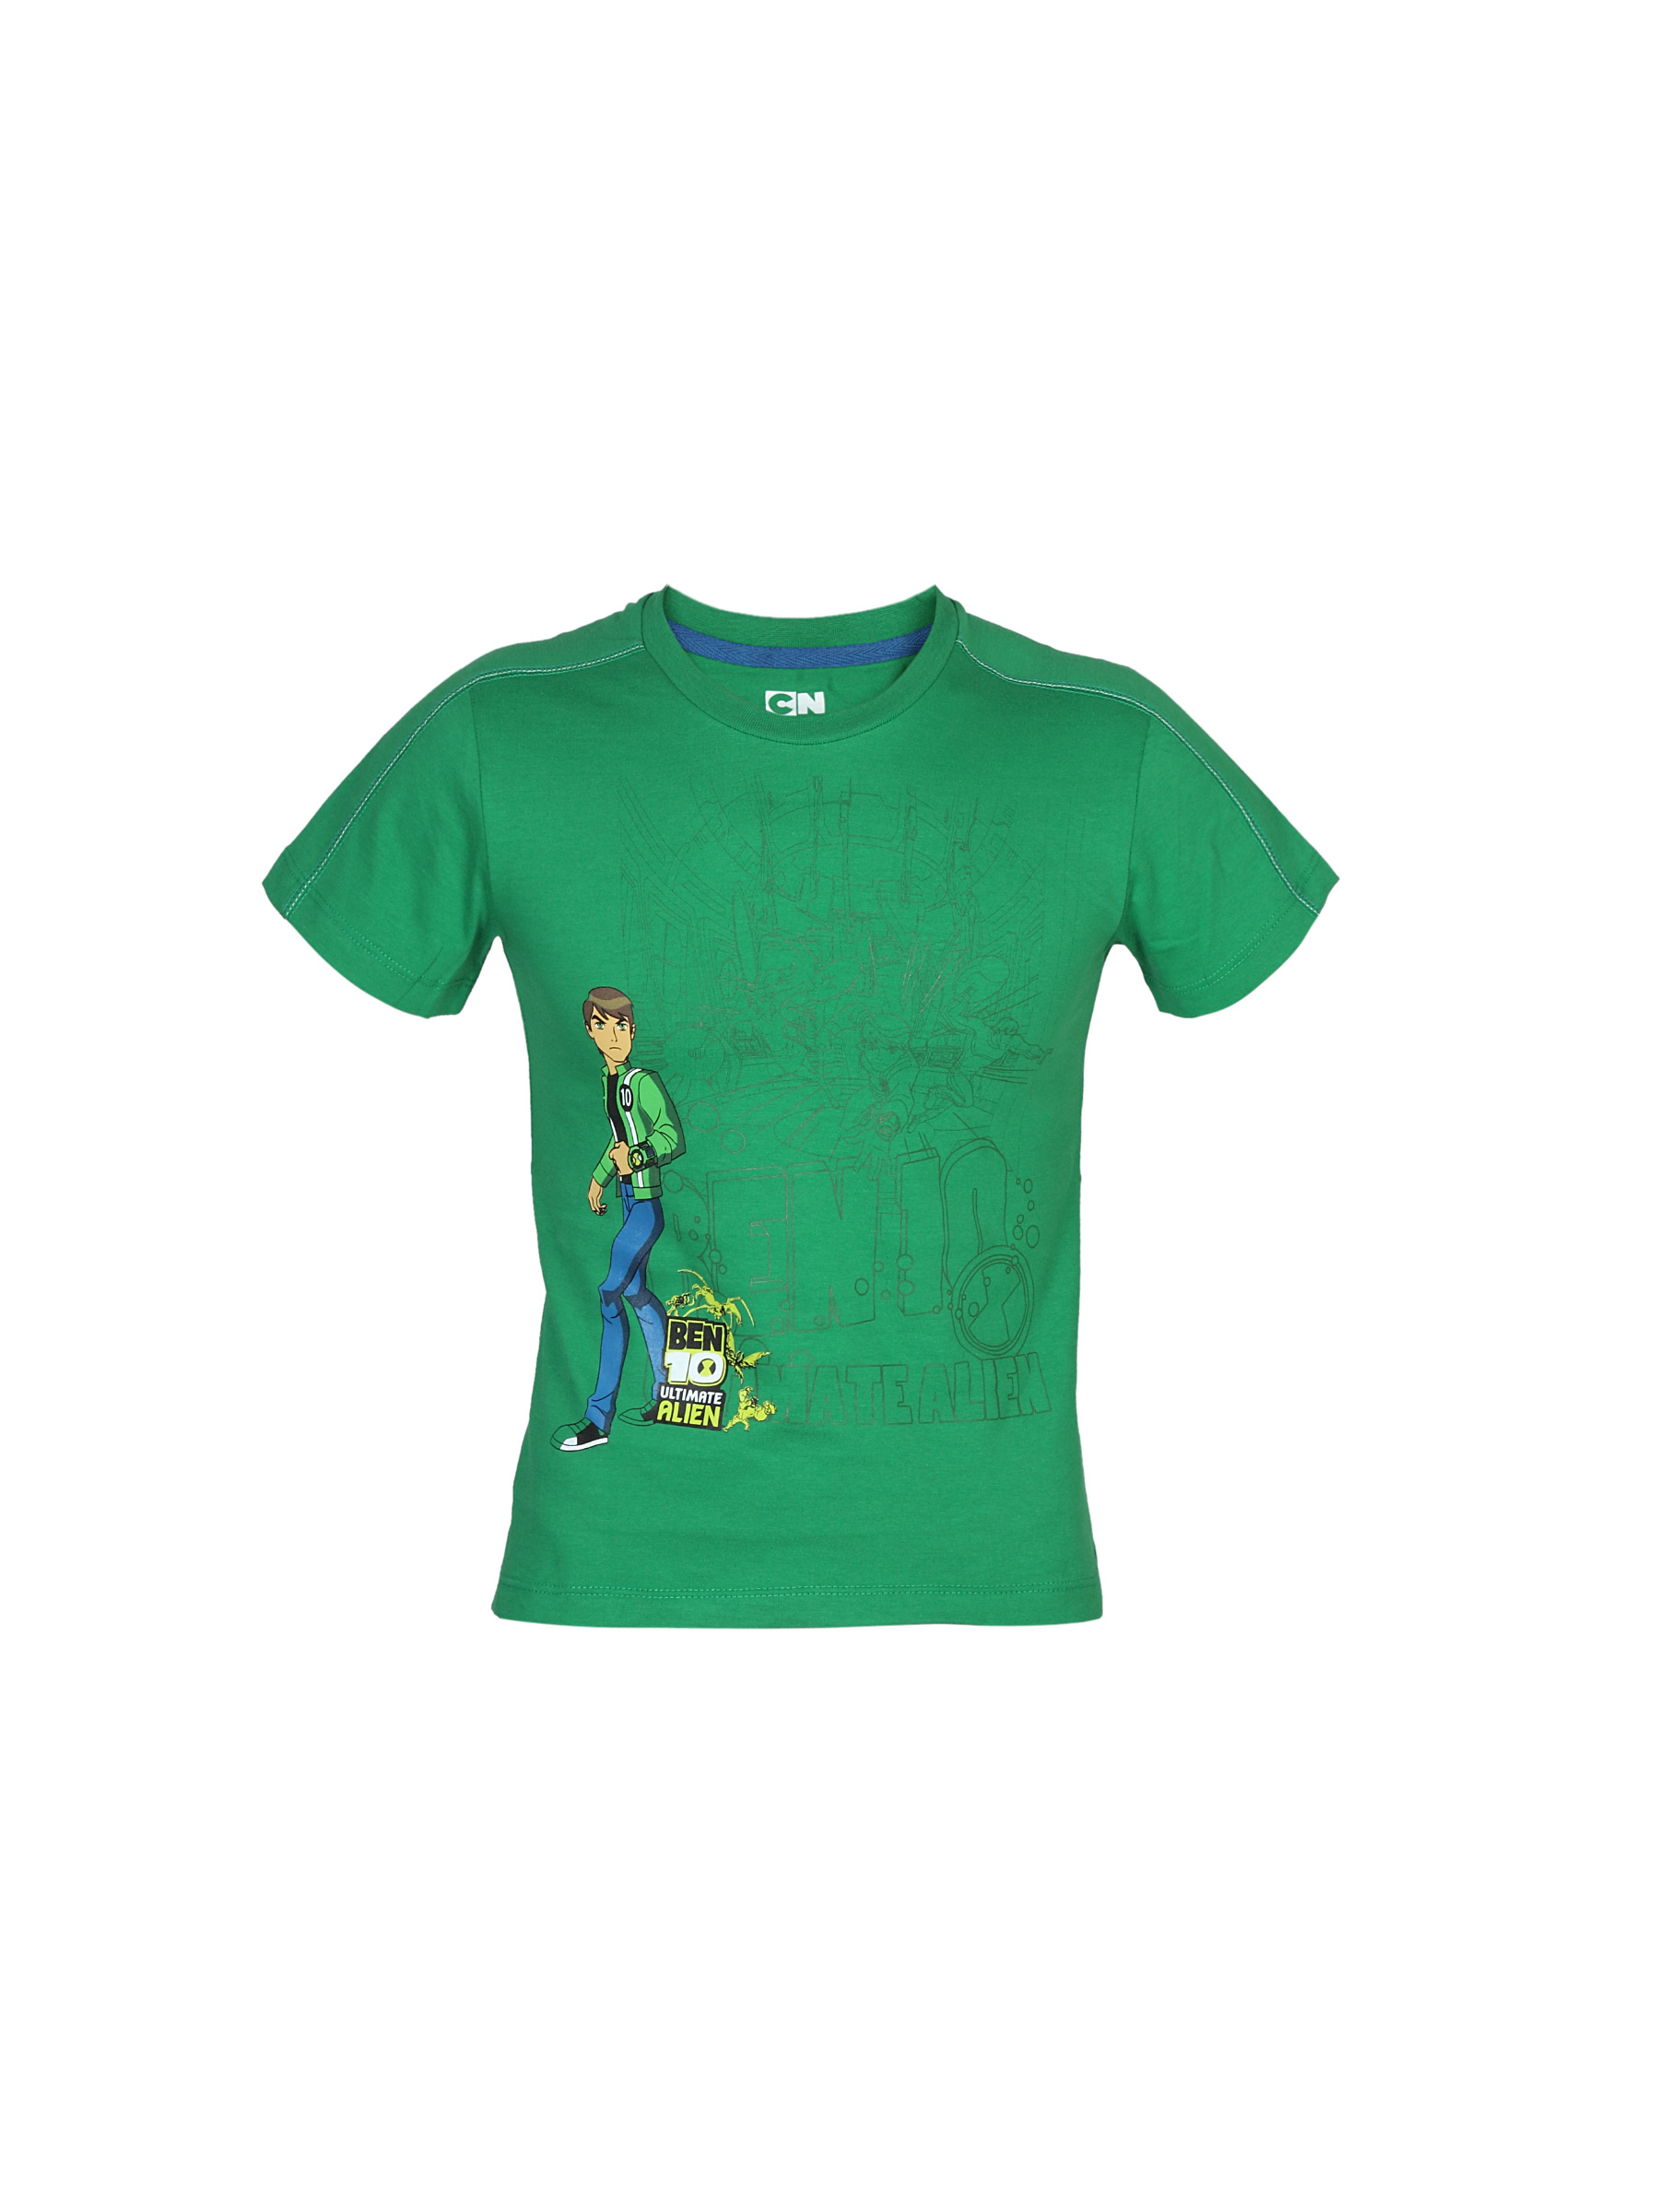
Ben 10 Boys Crew Green T-shirt
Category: Apparel / Topwear / Tshirts
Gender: Boys
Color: Green
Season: Summer 2012
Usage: Casual